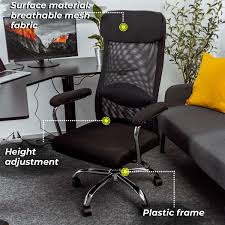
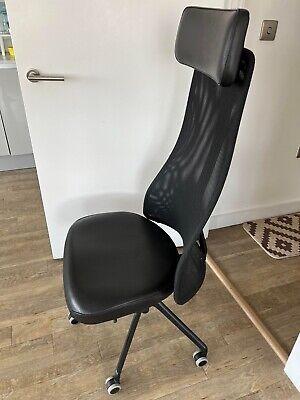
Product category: items_chair
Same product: no